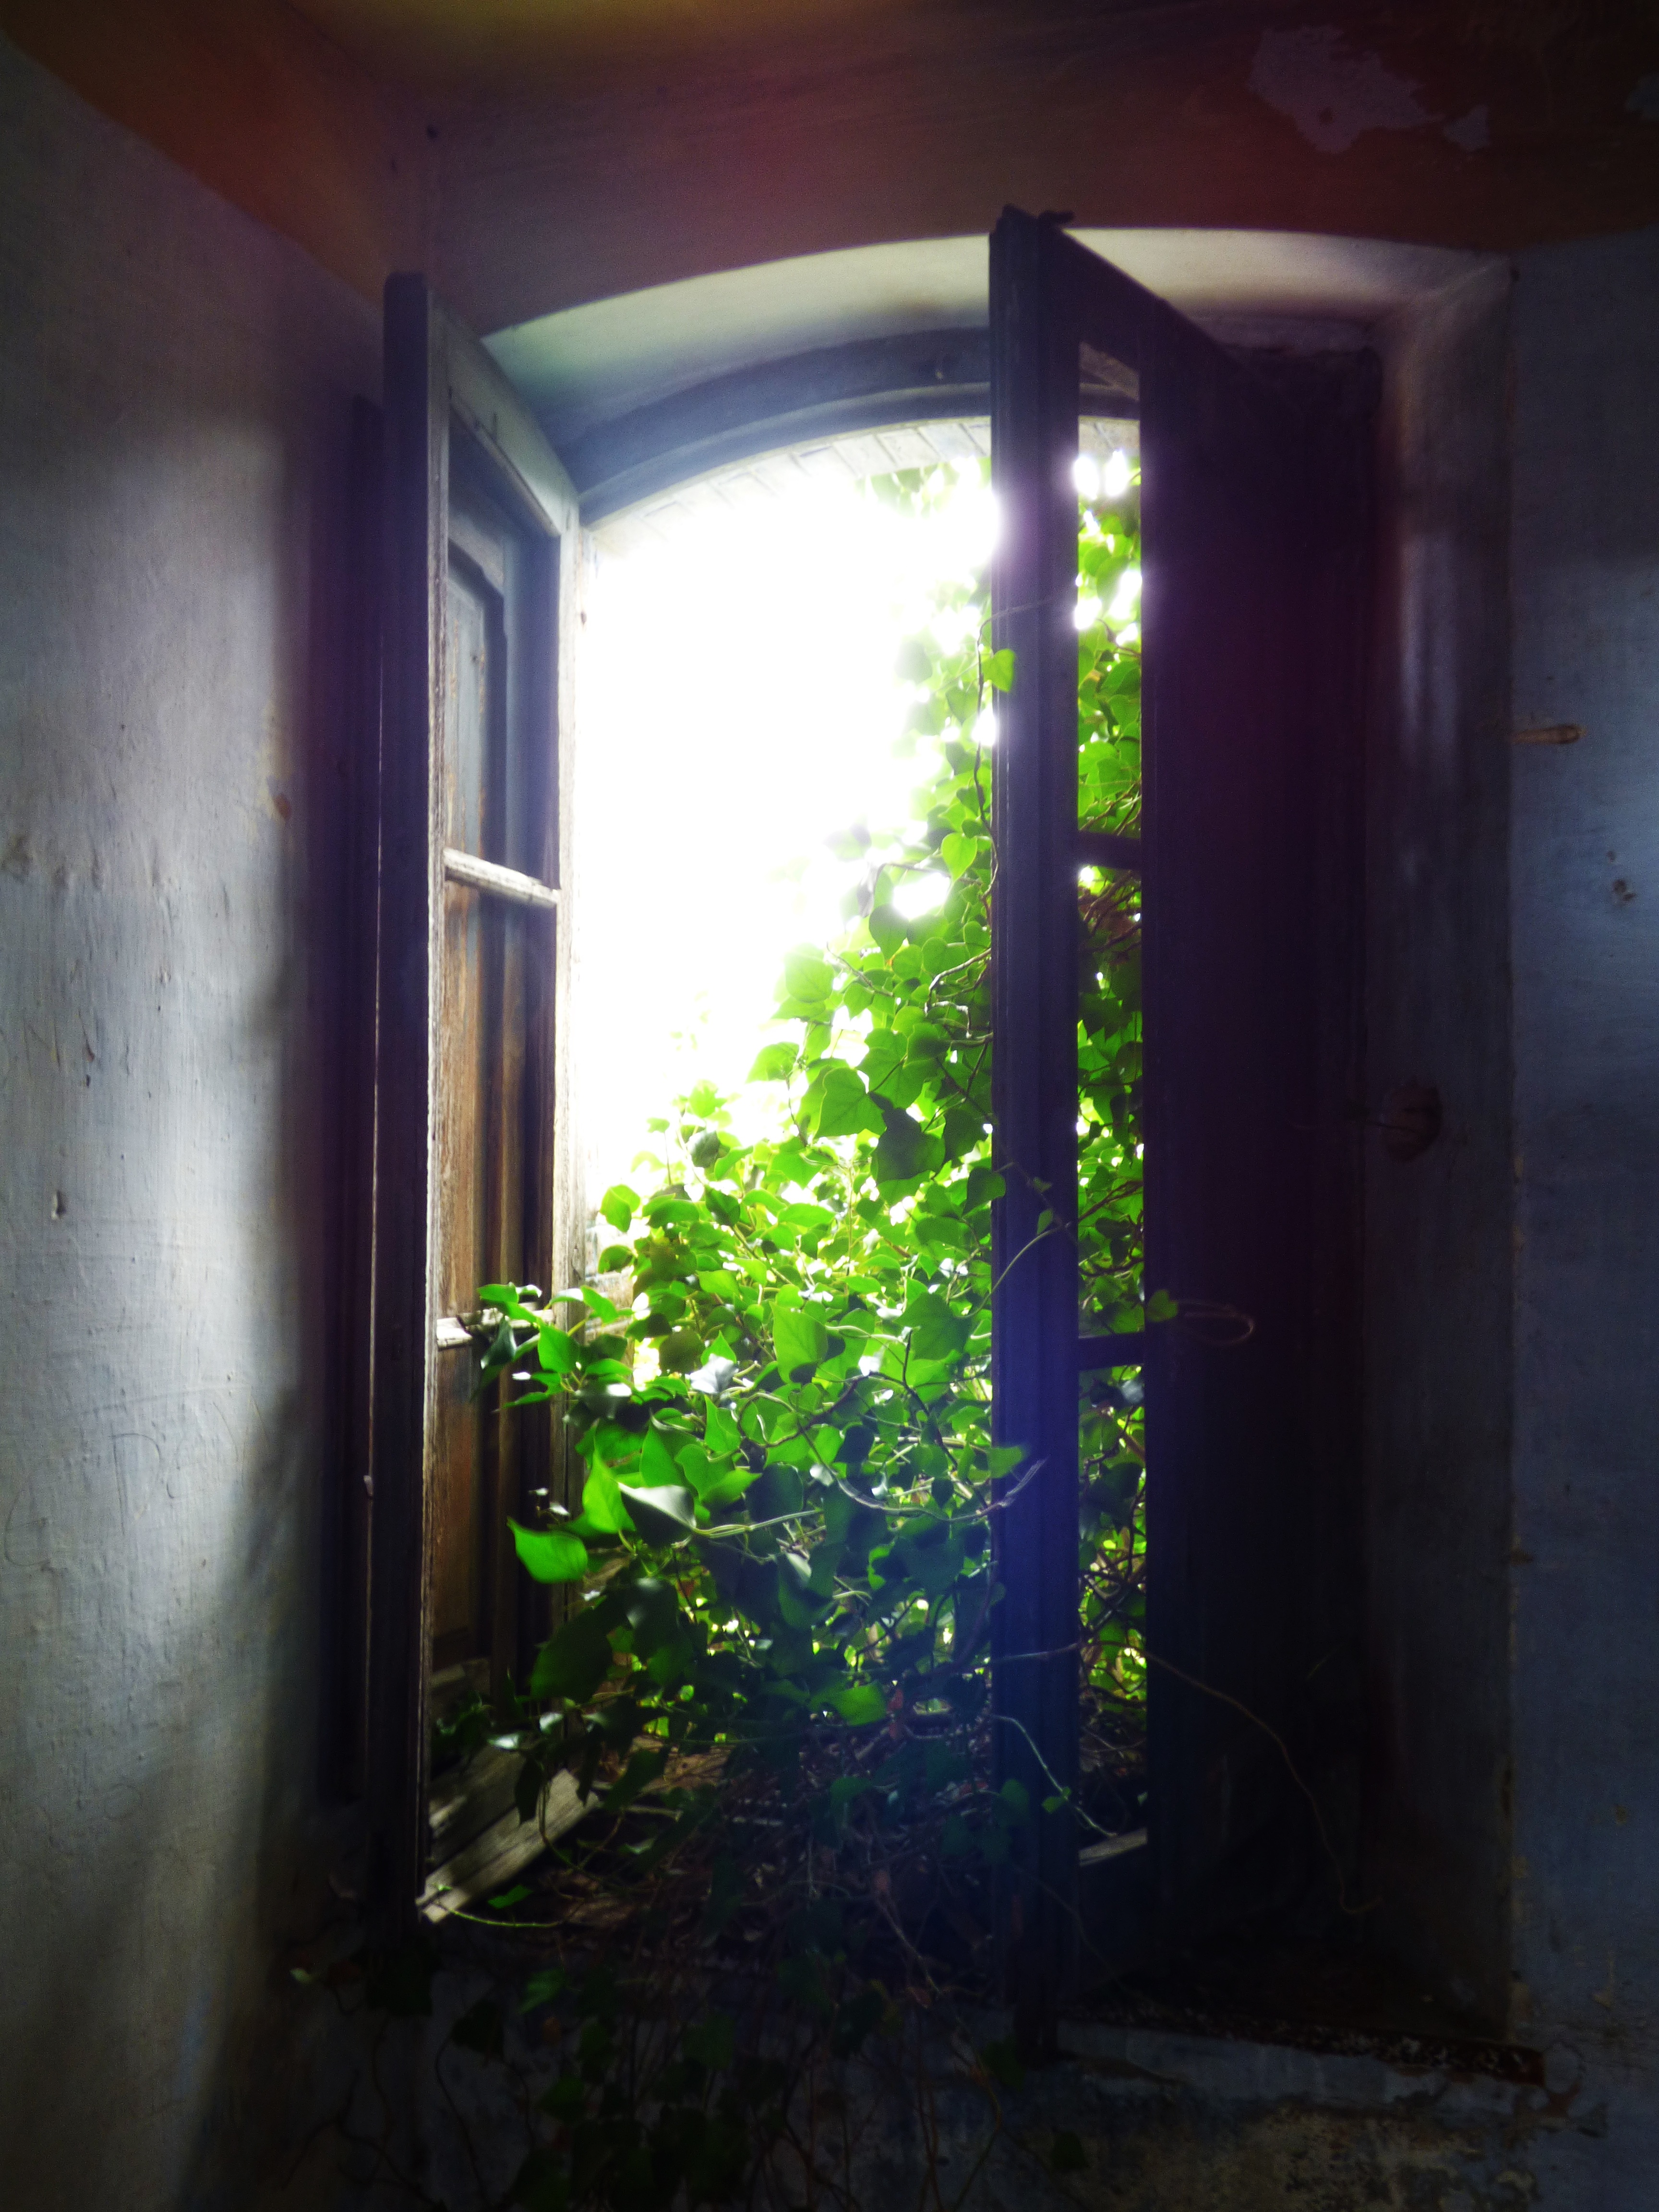
light, house, sunlight, window, old, alley, home, wall, green, color, ivy, abandoned, darkness, blue, ruin, lighting, door, interior design, abandonment, urban area